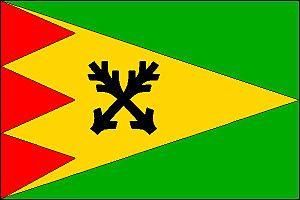
Oudoleň est une commune du district de Havlíčkův Brod, dans la région de Vysočina, en Tchéquie. Sa population s'élevait à 380 habitants en 2019.